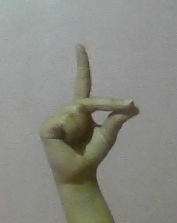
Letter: ta